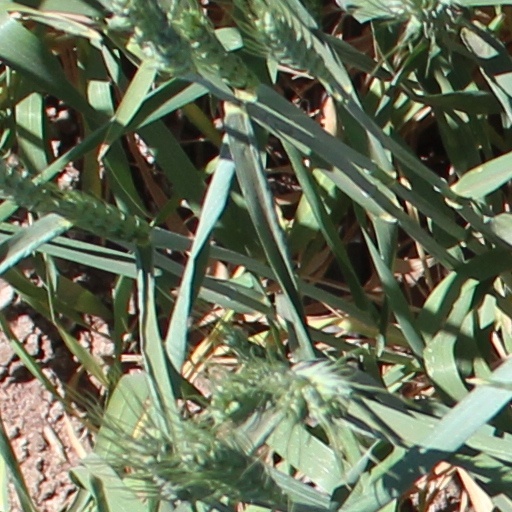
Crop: wheat